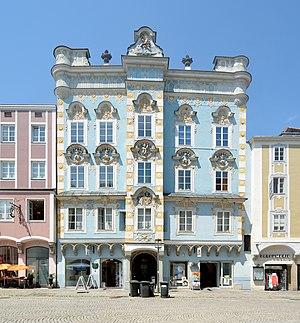
Sternhaus, 12, Stadtplatz, Steyr, Haute-Autriche